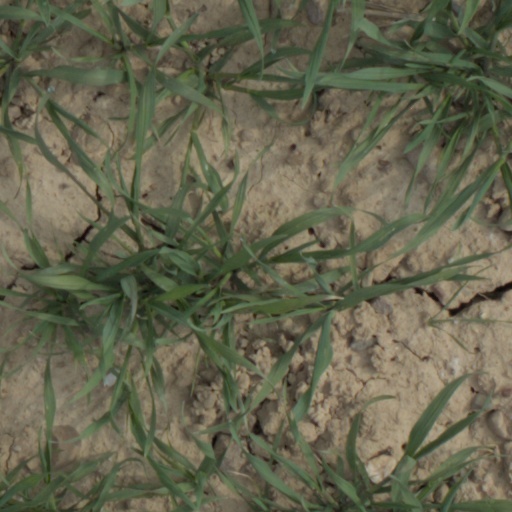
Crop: wheat